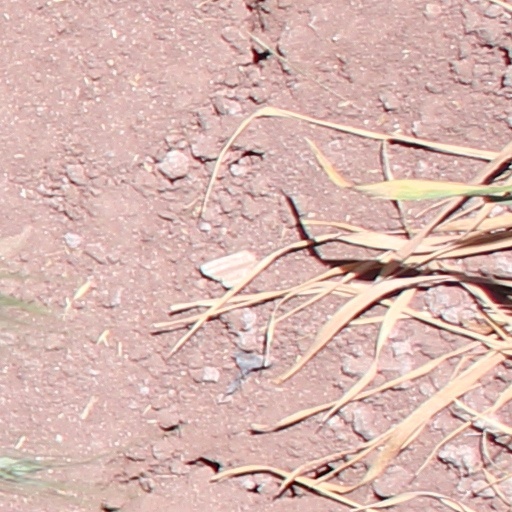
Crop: wheat